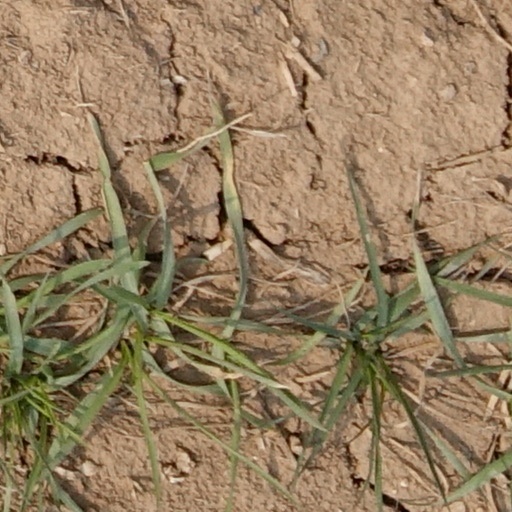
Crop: wheat